Evergreen, San Jose

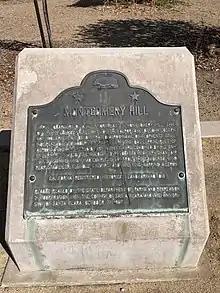
Montgomery Hill Monument

The area is served by Evergreen Elementary School District and East Side Union High School District. Evergreen Valley High School with an API score of 10 in 2016 and Silver Creek High School with an API score of 9 in 2016 are the primary comprehensive high schools to serve Evergreen.